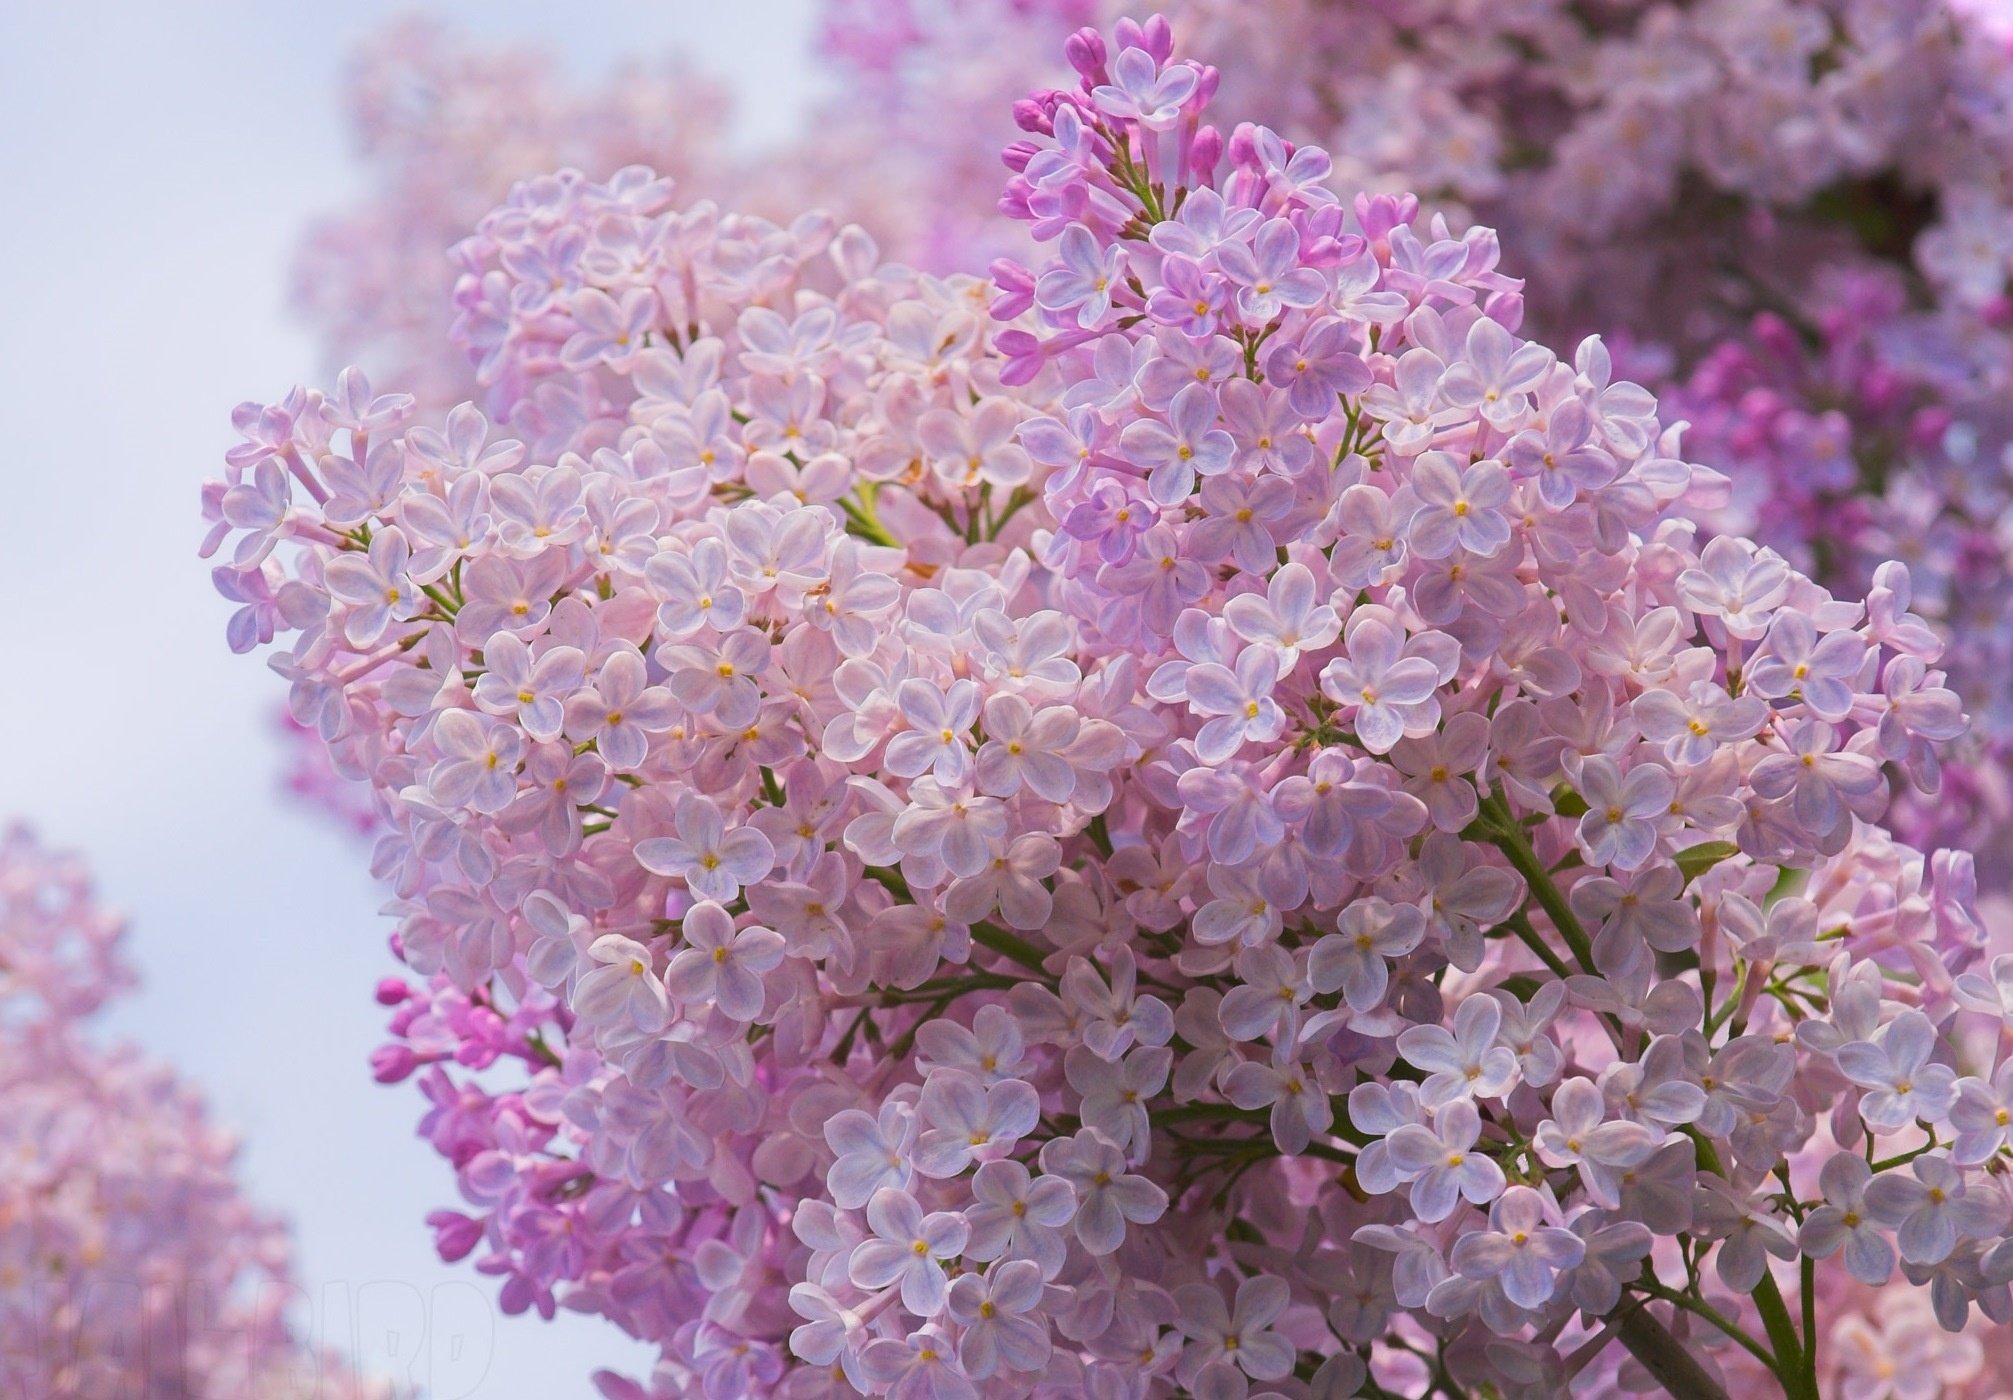
lilac bush, The shrub, pink, flower, plant, petal, branch, purple, groundcover, shrub, blossom, flowering plant, twig, tree, close up, cut flowers, magenta, annual plant, lilac, spring, cherry blossom, subshrub, macro photography, floral design, hydrangeaceae, pollen, cornales, wildflower, hydrangea, buddleia, prunus